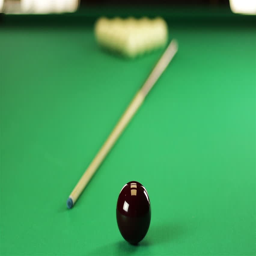
billiard balls on the table with the cue